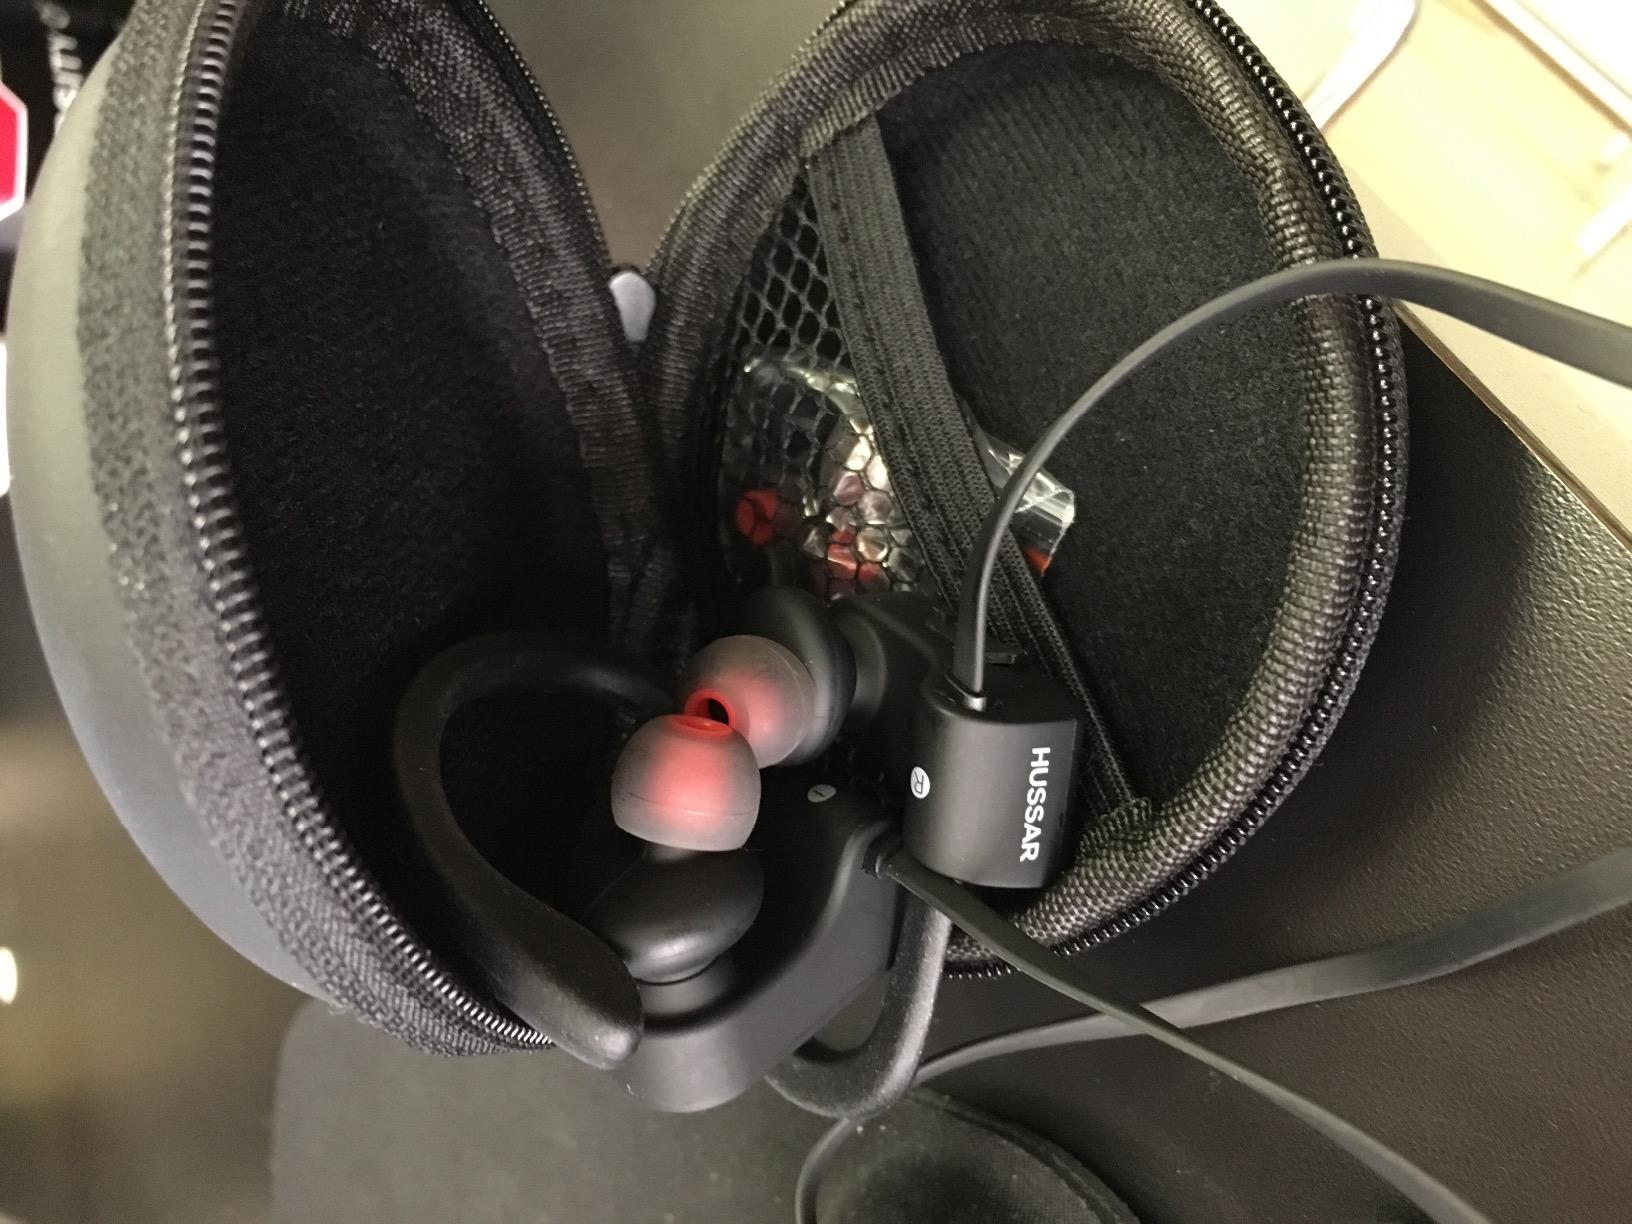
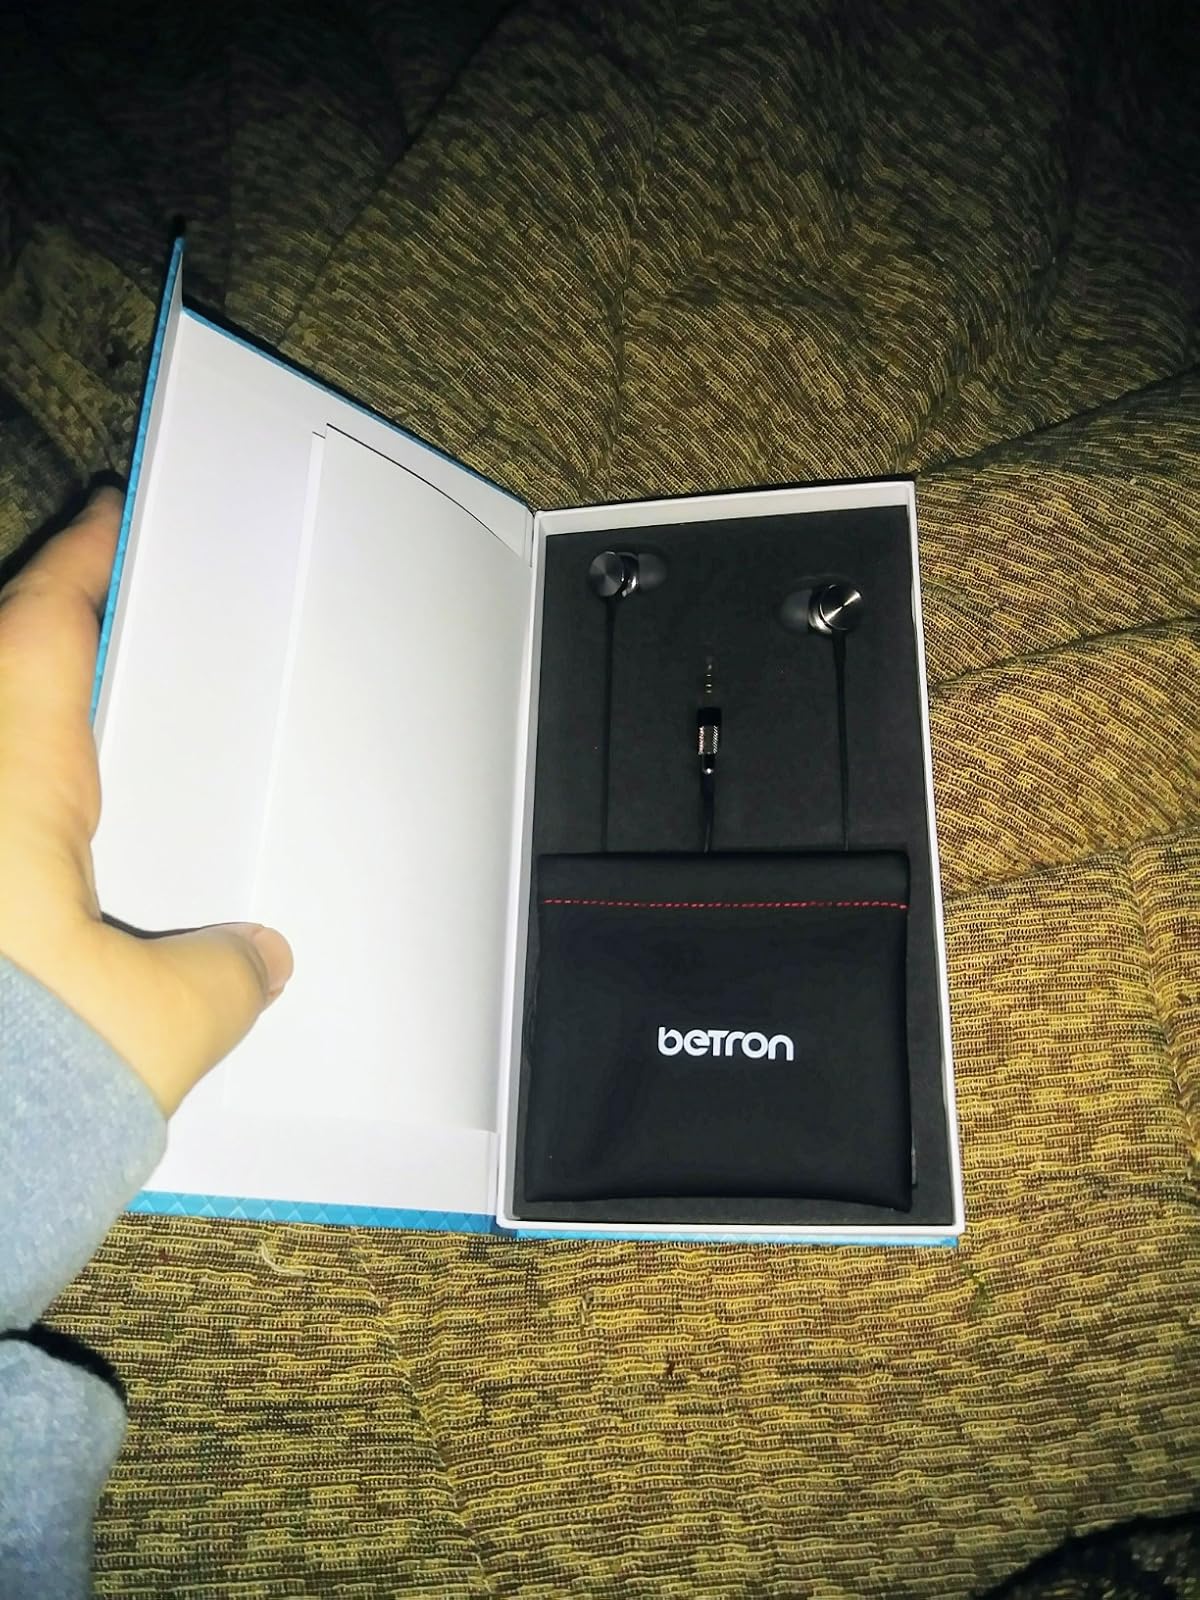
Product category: headphones
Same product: no